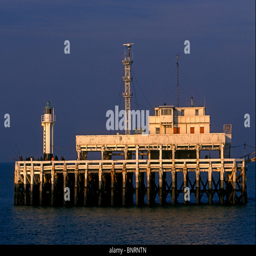
people fishing for food off the pier in the city